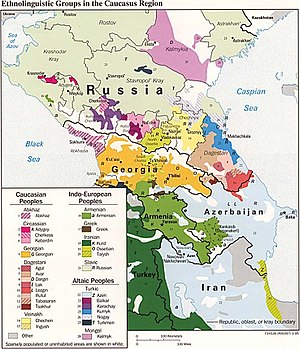
Kaukasus / Biologisk hotspot / Flora / Stauder
Etnisk og lingvistisk sammensætning i det moderne Kaukasus - CIA kort
Kaukasus er et 1100 km langt og 180 km bredt system af bjergkæder i Kaukasien mellem Sortehavet og det Kaspiske Hav. Den største højde nås i den nordlige kæde med toppen af Elbrus, som er 5.642 m over havet. Kaukasus’ topografi omfatter mere end 1.000 gletsjere. Begge bjergkæder er dannet ved samme tektoniske forskydning, som skabte Alperne for ca. 25 millioner år siden. Området er stadig geologisk ustabilt, hvad de mange jordskælv vidner om.